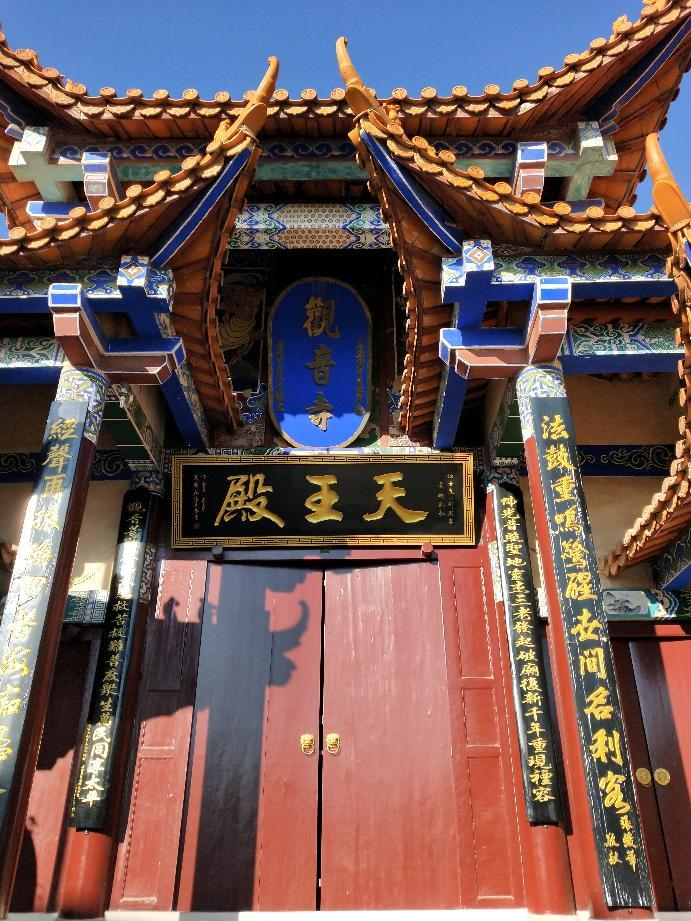
地标名称：观音寺
所在城市：曲靖市·麒麟区